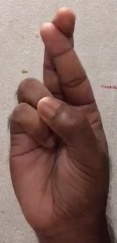
ASL sign: R